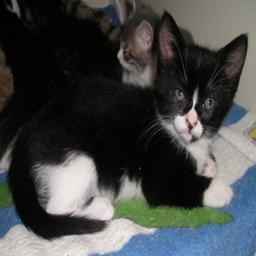
Animal: cats